Hampi

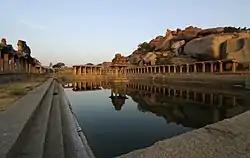
Water tank at the Krishna temple

The hill has more than thirty small-to-moderate-sized temples, together with water cisterns, gateways, and secular pavilions. The latest examples are dated to the early 14th century. Some of the structures are differently-sized prototypes of temples or mandapas, assembled from blocks of stones. Others are completed monuments of different designs, such as the "Phamsana" style. Two temple groups in this style look similar; each has a triple vimana consisting of square sanctums with each set connected to its own shared square mandapa. The towers (shikaras) on these are pyramidal granite structures consisting of eleven stacked, shrinking squares and a top in the Deccan-style square kalasha finial. Both sets are Shiva temples with triple linga; early sources misidentified these as Jain temples because of their simple exterior and interior walls.